Notre-Dame fire

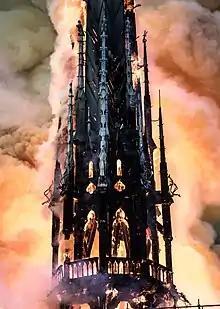
The spire aflame

Fire broke out in the attic beneath the cathedral's roof at 18:18. At 18:20 the fire alarm sounded and guards evacuated the cathedral; a guard was sent to investigate, but to the wrong location—the attic of the adjoining sacristy—where he found no fire. About fifteen minutes later the error was discovered, but by the time guards had climbed the three hundred steps to the cathedral attic the fire was well advanced. The alarm system was not designed to automatically notify the fire brigade, which was summoned at 18:51 after the guards had returned. Firefighters arrived within ten minutes.